Brandt, Ohio

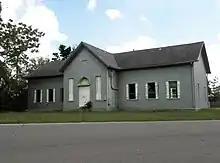
Brandt School in 2015

Brandt formed on the National Road (today U.S. Route 40) as a stop for travelers on the road and for its toll-takers. It was laid out in 1839 by the Voorhis brothers. A toll gate was located at the east end of Brandt where US 40 and State Route 201 intersect today. Toll-takers were appointed by the governor and earned $30 a month.